1755 Lisbon earthquake

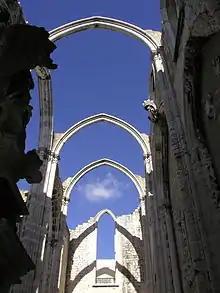
The ruins of the Carmo Convent, which was destroyed in the Lisbon earthquake.

Shocks from the earthquake were felt throughout Europe as far as Finland and in North Africa, and according to some sources even in Greenland and the Caribbean. Tsunamis as tall as swept along the coast of North Africa, and struck Martinique and Barbados across the Atlantic Ocean. A tsunami hit Cornwall on the southern British coast. Galway, on the west coast of Ireland, was also hit, resulting in partial destruction of the "Spanish Arch" section of the city wall. In County Clare, Aughinish Island was created when a low lying connection to the mainland was washed away. At Kinsale, several vessels were whirled round in the harbor, and water poured into the marketplace.